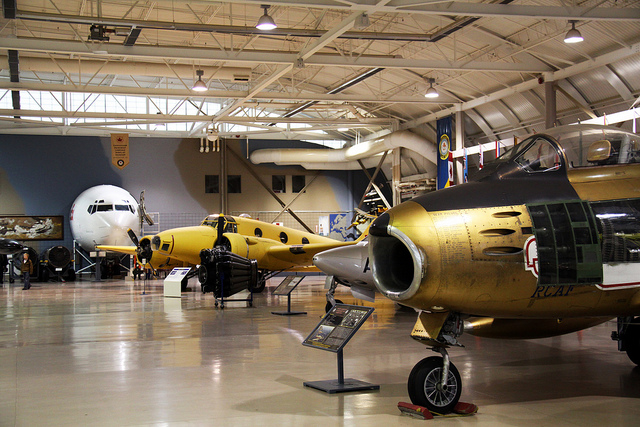
Antique airplanes on display in an aircraft museum hangar

The hangar serves as a museum for displaying  aircraft of historical interest..